Anthony Bridgman

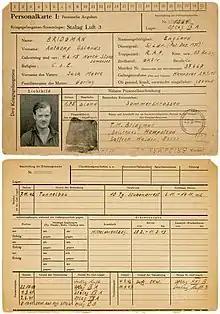
Stalag Luft III internment card of Anthony Orlando Bridgman, DFC.

His various transfers after Stalag Luft III were not recorded on his internment card, but eventually Bridgman was among the many who were liberated by the Russians, and delivered into the hands of the Americans whereupon he was flown to Brussels. As a British officer, he was requested to bring a list of all fellow POWs to allied headquarters in Paris. After several days in Paris, Bridgman returned to England by boat to Newhaven. Declining a post of commanding officer in the RAF, he was officially discharged from the service in 1946.